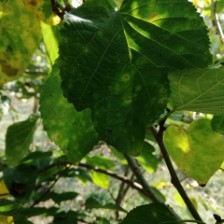
Variety: WhiteKing